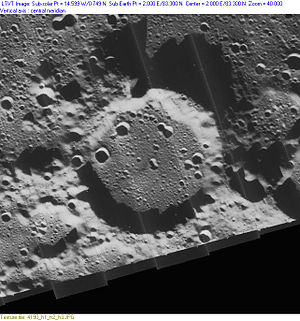
Gioja (månekrater)
Gioja er et nedslagskrater på Månen. Det befinder sig på Månens forside tæt ved dens nordpol. Fra Jorden ses krateret derfor næsten direkte fra siden, så mange detaljer ikke kan observeres. Det er opkaldt efter den italienske opfinder Flavio Gioja.